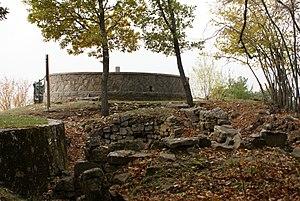
Le mont Bignone est un sommet des Alpes ligures situé dans la province d'Imperia en Ligurie.